Definitely, Maybe

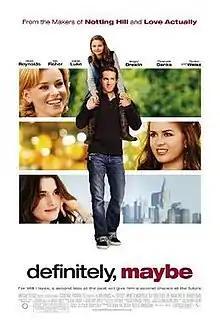
Theatrical release poster

Definitely, Maybe is a 2008 romantic comedy film written and directed by Adam Brooks, and starring Ryan Reynolds, Isla Fisher, Rachel Weisz, Elizabeth Banks, Abigail Breslin, and Kevin Kline.